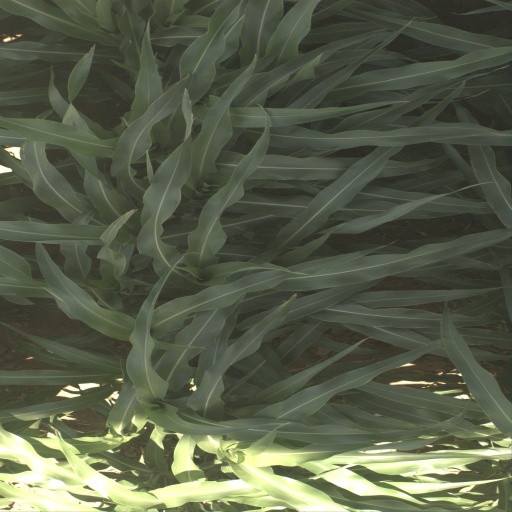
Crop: sorghum